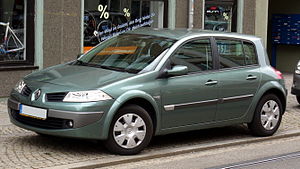
Renault Mégane / Mégane II (2002−2009) / Karrosserivarianter
Renault Mégane er en siden efteråret 1995 af den franske bilfabrikant Renault bygget lille mellemklassebil. Bilen er efterfølger for Renault 19 og er i dag i tredje generation.